Begijnhof Chapel, Amsterdam

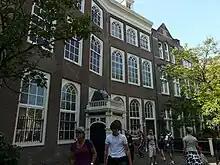
Entrance to the chapel is directly opposite to the entrance to the English Reformed Church

After the Beguines were obliged to surrender their church, they worshipped in the church sacristy, until this sacristy was in turn appropriated by the Protestant city council. Then they worshipped in one of the small houses in their hofje, not always the same one. The first steps in the construction of the present chapel were taken as early as 1665, after joining two of the hofje houses bought for that purpose at the initiative of parish priest Van der Mije (1665–1700); his nephew laid the foundation stone on 2 July 1671. The Protestant council members of the city of Amsterdam approved the building plans on condition that the building did not look like a church from the outside. The interior chapel was designed by the Catholic architect in Amsterdam, Philips Vingboons (1607–78), and was dedicated to St John the Evangelist and St Ursula. In its present form, it has a gallery with a left and a right section, resting on six wooden columns. The main altar has a painting depicting the Miracle of Amsterdam. Two side-altars have paintings by Claes Corneliszoon Moeyaert. The current facade with its gothic-style leaded ogive windows dates only from the 19th century. When the present chapel was opened in 1682, 150 Beguines and 12 widows or single women lived in the Beguinage.